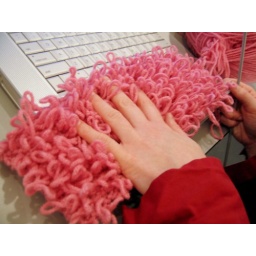
This is one CRAZY pink shag pillow! Made possible by an enormous ball of pink yarn.